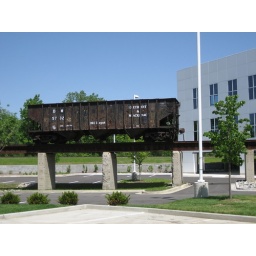
beside this brand-new office building on depot st